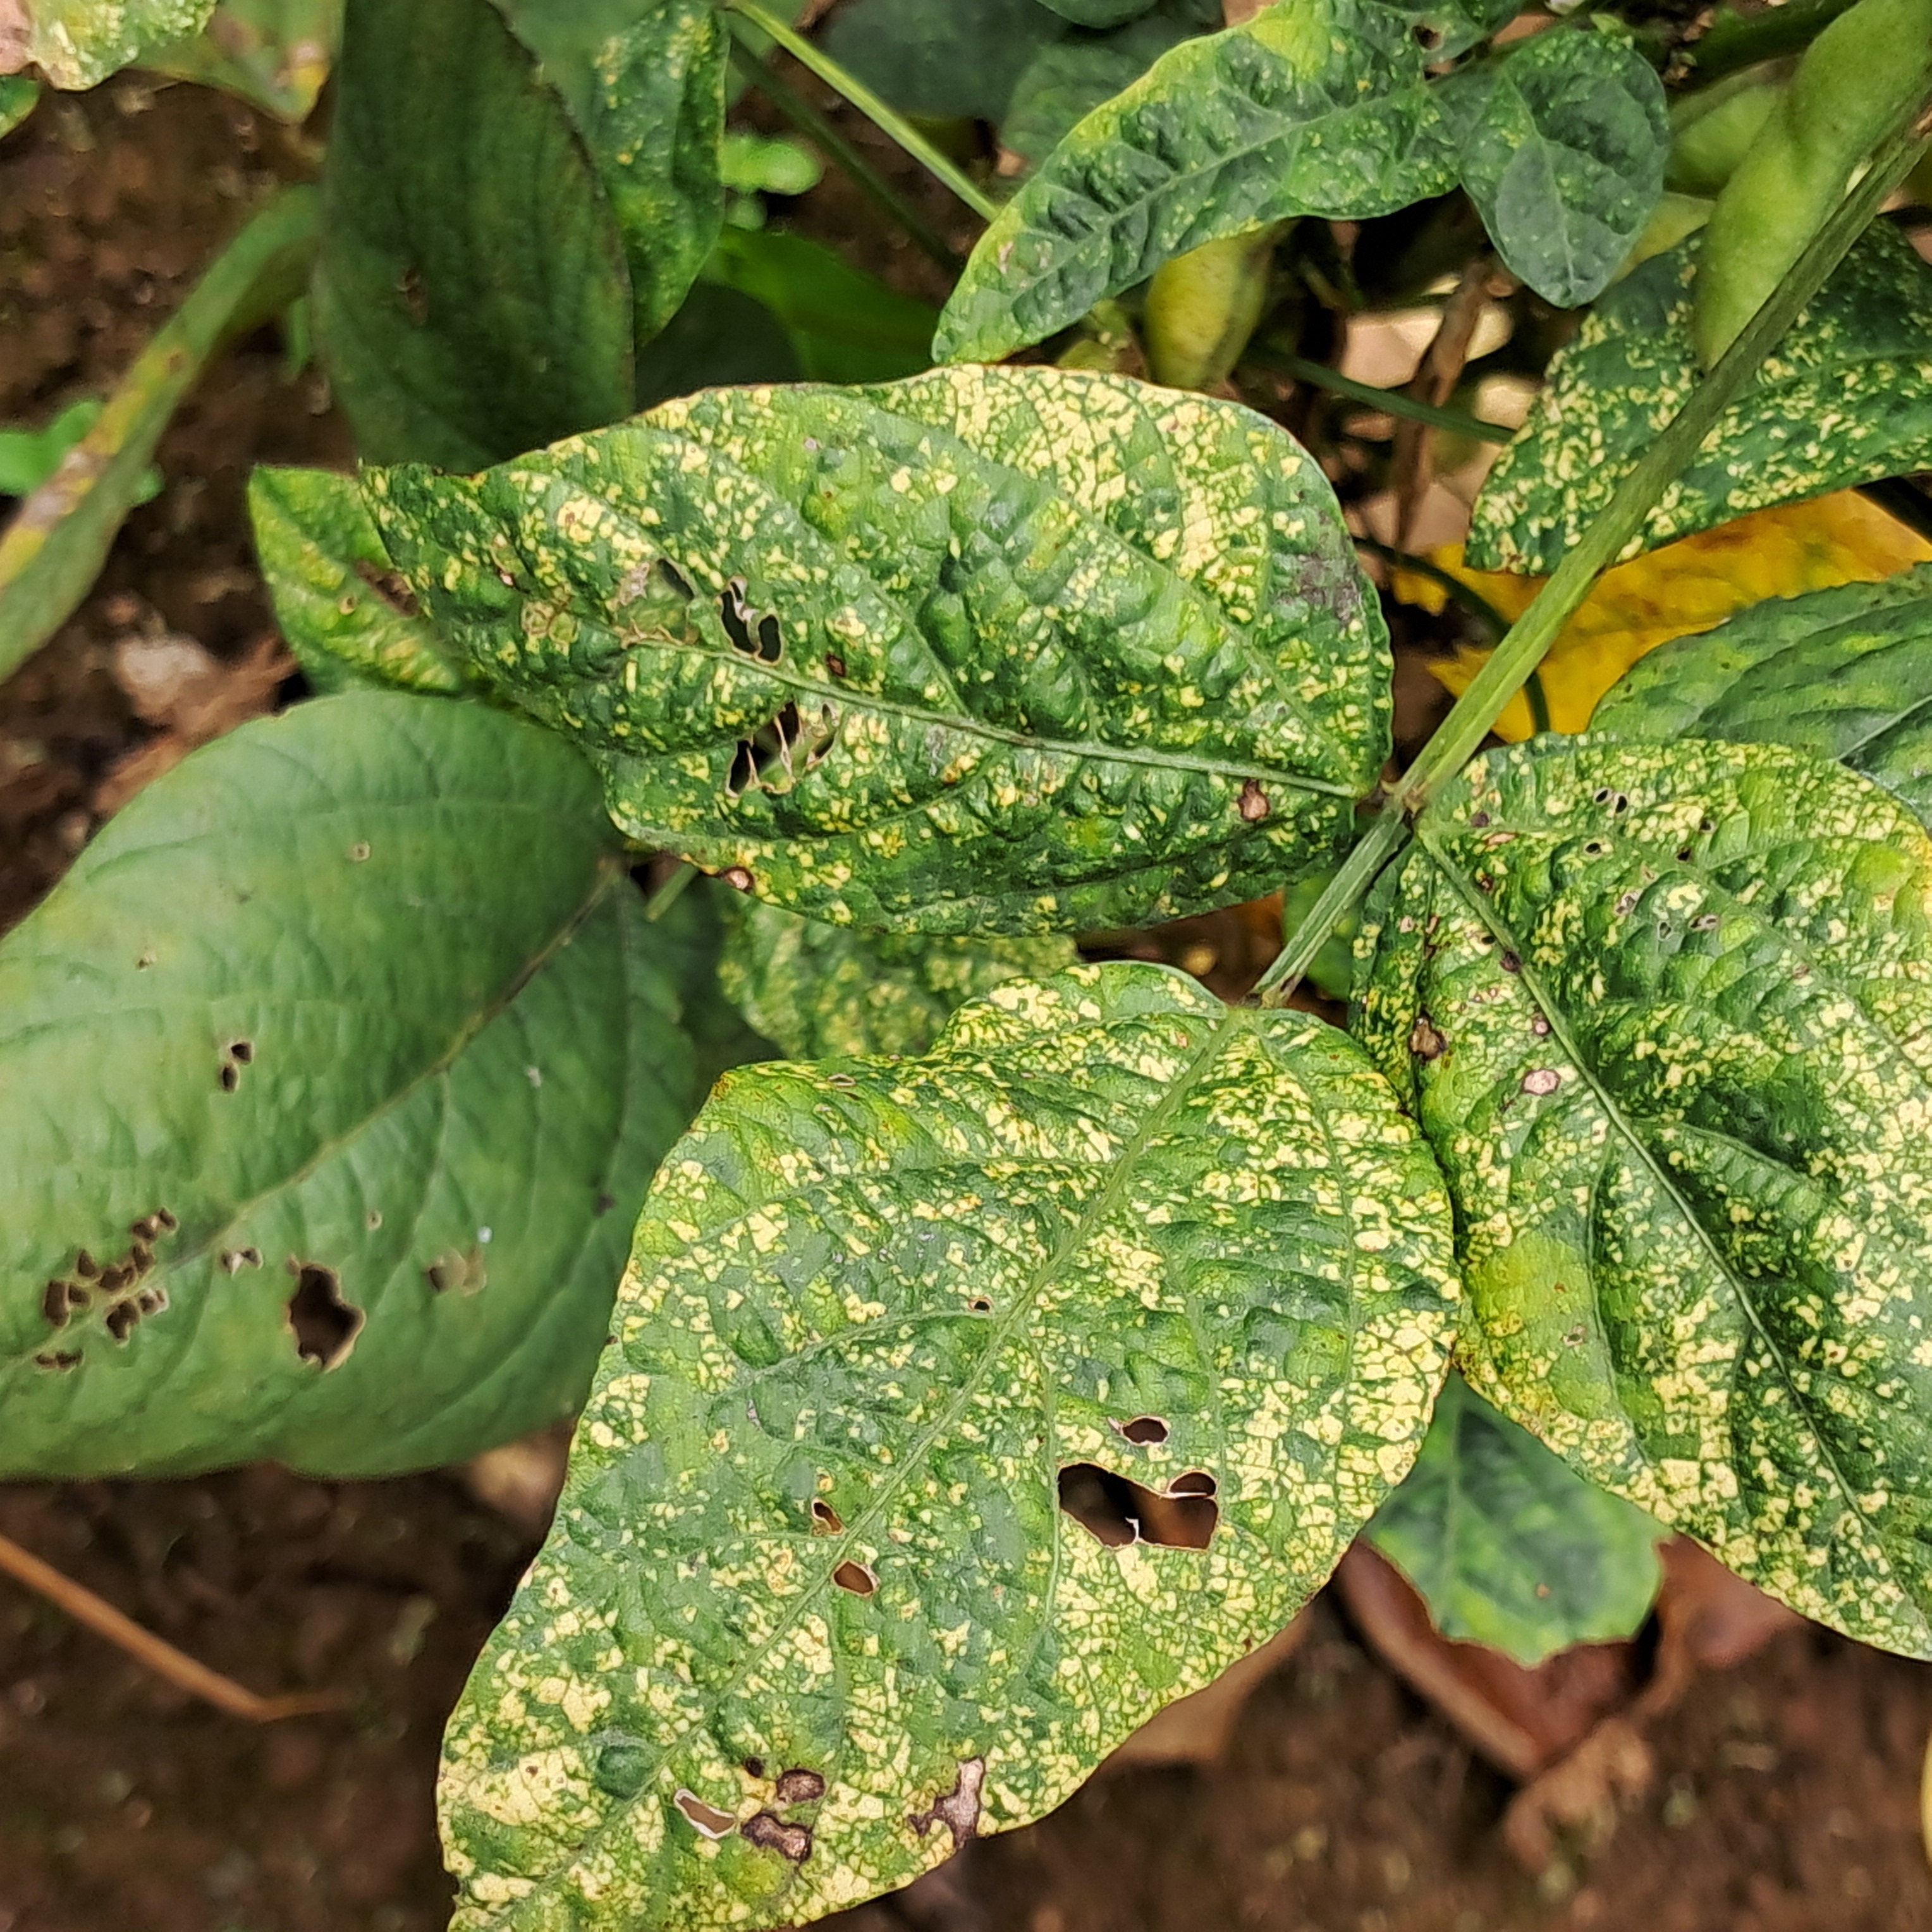
Label: Mosaic